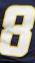
Number: 8